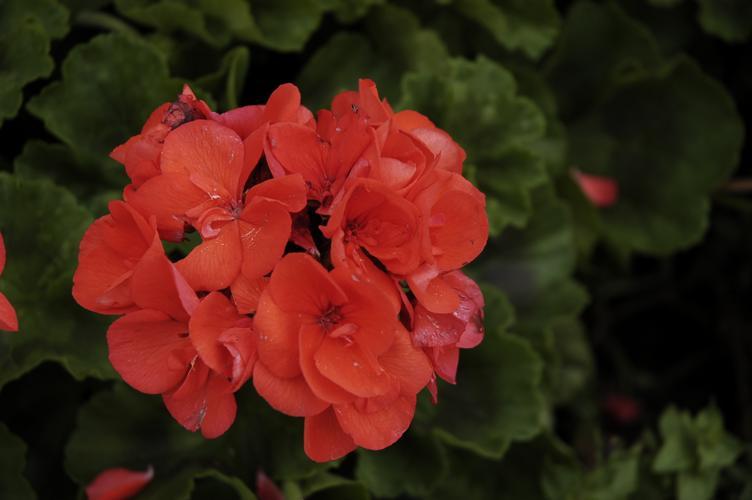
Label: geranium